Suitport

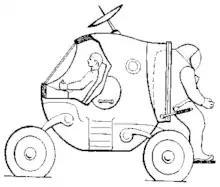
Space suit docked to rover with suitport

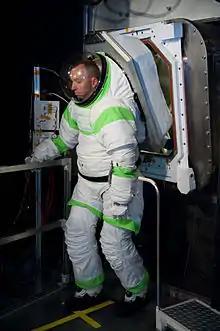
Suitport concept being tested with the Z-1 prototype spacesuit in 2012

The first EVA rear entry space suit was developed at NPP Zvezda in 1962. The suitport concept was suggested for use in the Soviet crewed Moon program. A patent for a suitport was first filed in 1980 in the Soviet Union, by Isaak Abramov of Zvezda and Yuri Nazarov of CKBM.